Aidan Gallagher

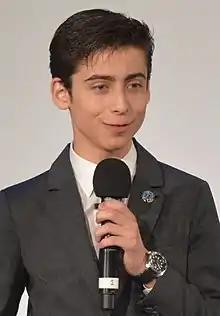
Gallagher in 2018

Aidan Gallagher (born September 18, 2003) is an American actor and musician. His first major television role was Nicky Harper on the Nickelodeon sitcom "Nicky, Ricky, Dicky & Dawn". In 2019, Gallagher began portraying Number Five on the Netflix superhero series "The Umbrella Academy", which is his breakthrough role and has brought him widespread recognition and critical acclaim. In 2018, Gallagher was appointed as a UN Environment Goodwill Ambassador for North America, becoming one of the youngest people to hold the position.